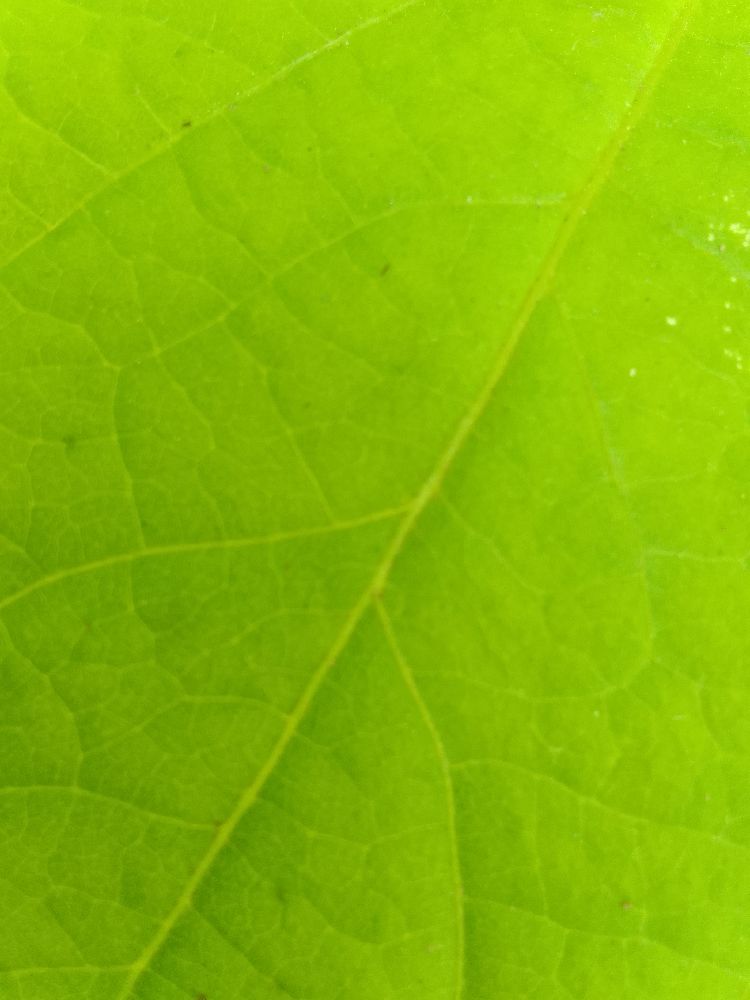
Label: healthy